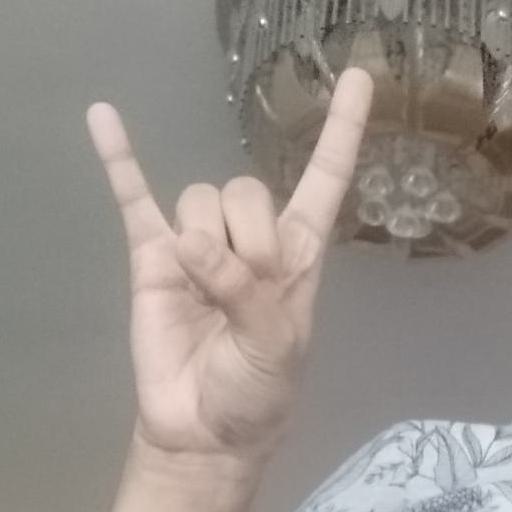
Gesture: rock